Royal New Zealand Air Force

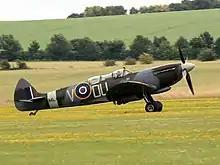
The restored Mk IX Spitfire once flown by NZ ace Johnnie Houlton DFC. It was converted to a dual configuration in 1946.

At the outbreak of World War II the primary equipment of the RNZAF was to be 30 Vickers Wellington bombers ordered in 1938. The aircraft were completed, and RNZAF crews were training on them in the UK in 1939; but with the outbreak of war in Europe increasingly likely, the New Zealand government offered the aircraft with their crews to the United Kingdom in August 1939. They became No. 75 (New Zealand) Squadron RAF within No 3 Group. Many other New Zealanders were serving in the Royal Air Force.